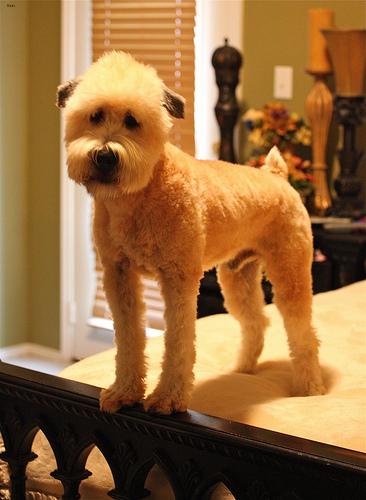
Breed: wheaten terrier